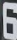
Number: 6